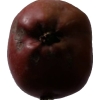
Label: Apple 18